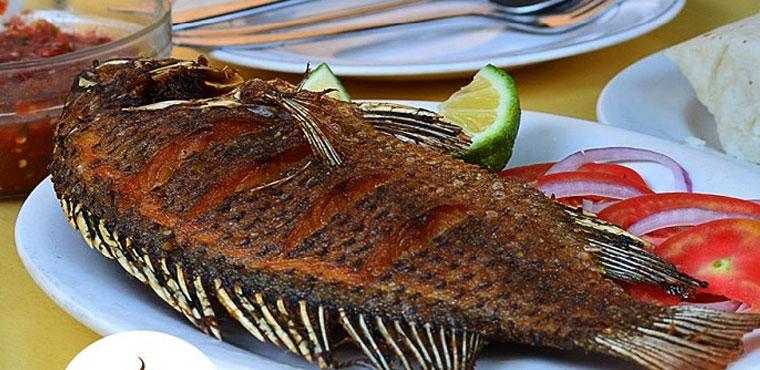
Samaki huyu mkubwa aliyekatwakatwa ndipo aweze kuchomwa vizuri katika mafuta mengi, ameekwa katika sahani nyeupe. Kando yake kuna kachumbari ambapo imetengezwa kwa [cs]tomato[cs] na vitunguu. Pia kuna limau kando hapo.